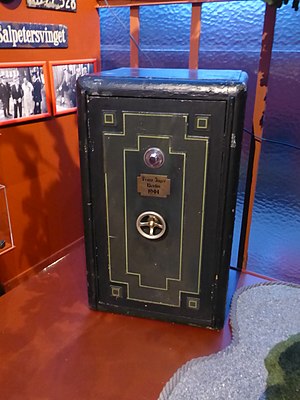
Franz Jäger
Franz Jäger-pengeskab benyttet i filmene.
Firmaet Franz Jäger er en fiktiv tysk producent af pengeskabe, som optræder i filmene om Olsen-banden. I filmene ligger firmaet i Berlin.